Abracadabra (1952 film)

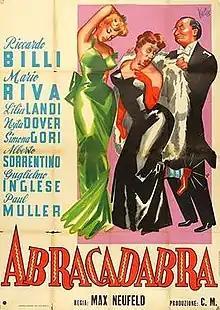
Italian film poster

Abracadabra is a 1952 Italian comedy film directed by Max Neufeld and starring Mario Riva, Riccardo Billi and Lilia Landi. It was shot at Cinecittà Studios in Rome. The film's sets were designed by the art directors Alfredo Montori and Camillo del Signore.